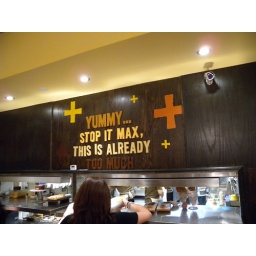
Max Brenner- the chocolate culture- the sign above the kitchen